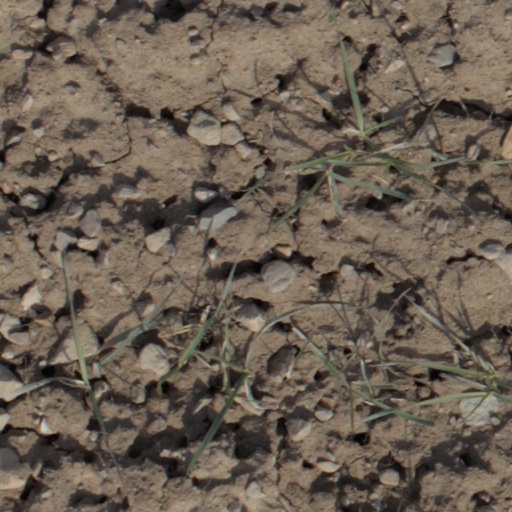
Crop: wheat